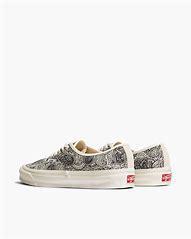
Brand: Vans
Model: OG Authentic LX